HMS Discovery (1789)

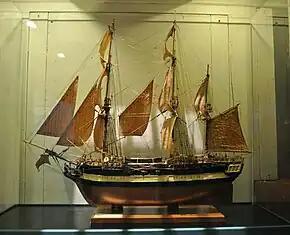
Model at the Vancouver Maritime Museum

"Discovery" was launched in 1789 and purchased for the Navy in 1790. She was named after the previous HMS "Discovery", one of the ships on James Cook's third voyage to the Pacific Ocean. The earlier "Discovery" was the ship on which Vancouver had served as a teenage midshipman, he was now in his thirties having worked his way up the ranks.